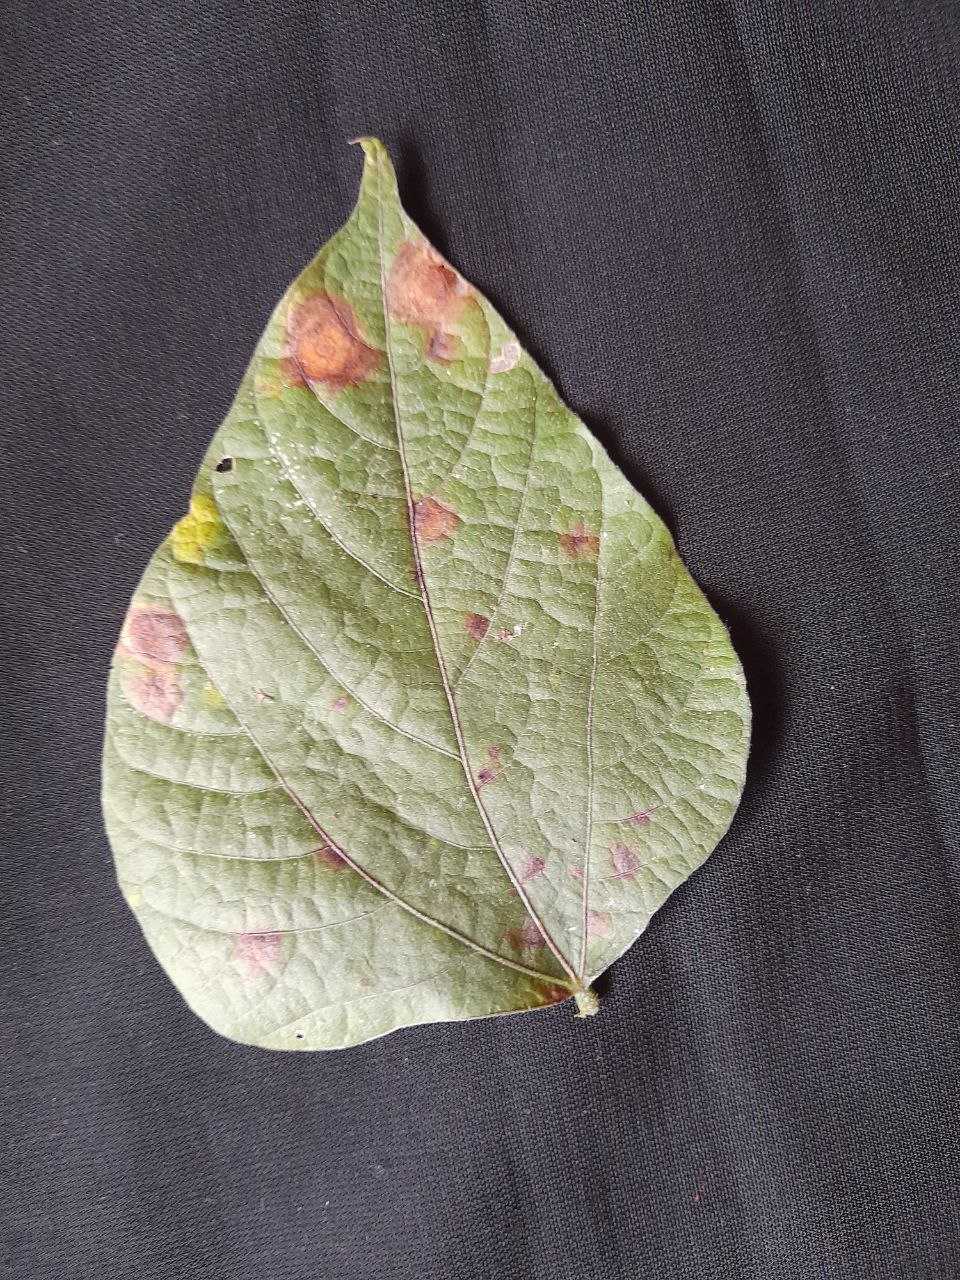
Crop: bean
Leaf condition: Rust